1/1st Staffordshire Yeomanry

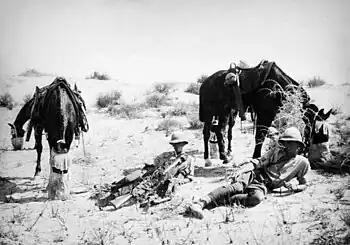
Yeomanry on patrol in the desert, 1918.

By late March 1918 the EEF had occupied the Jordan Valley and began a series of raids across the river. The YMD was undergoing a major reorganisation, but while this was being carried out the 1/1st Staffs Yeomanry was detached and on 1 April began a march from its bivouac area via Jerusalem and Jericho into the valley. It arrived at Wadi Auja on 27 April, where it was attached to the Imperial Camel Brigade (ICB), which was defending the northern flank of the Ghoraniyeh bridgehead across the Jordan. From here the 1/1st Staffs Yeomanry carried out a patrol into Wadi Bakr where it came under shellfire but without suffering any casualties. For the Second Transjordan Raid, the ICB continued to block any Turkish advance down the valley towards the bridgehead, and during the action at Es-Salt on 30 April it pushed troops up to the west bank of the Jordan near Umm esh Shert. That evening it was ordered to advance and destroy a Turkish pontoon bridge across the river next morning (1 May), but the Turks and Germans had already crossed and their expected counter-attack came in early in the morning against the flank of the troops on the east bank. The Australian Mounted Division was driven in, and over the next two days the raiding force had to be withdrawn or face being cut off from its bridgeheads. The ICB maintained its position on the west bank. On 14 May the 1/1st Staffs Yeomanry was repositioned along the Jordan between Ghoraniyeh and the Dead Sea, then moved on 25 May to north of Jericho. On 24 May it moved back into the Wadi Auja bridgehead, where it was shelled by a long-range gun.